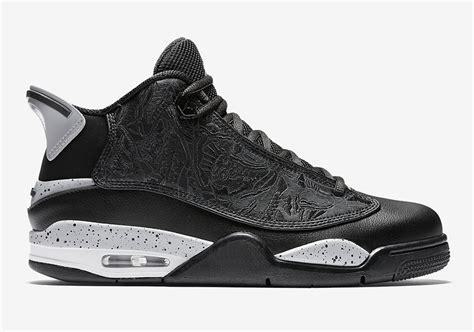
Brand: Jordan
Model: Dub Zero